Mount Telomoyo

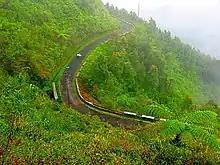
The road to Mount Telomoyo

Mount Telomoyo is a stratovolcano in Central Java, Indonesia. The volcano was constructed over the southern flank of the eroded Pleistocene-age Soropati volcano, which has a height of . The Soropati volcano collapsed during the Pleistocene, leaving a U-shaped depression. Mount Telomoyo grows on the southern side of the depression, reaching over above the depression's rim.